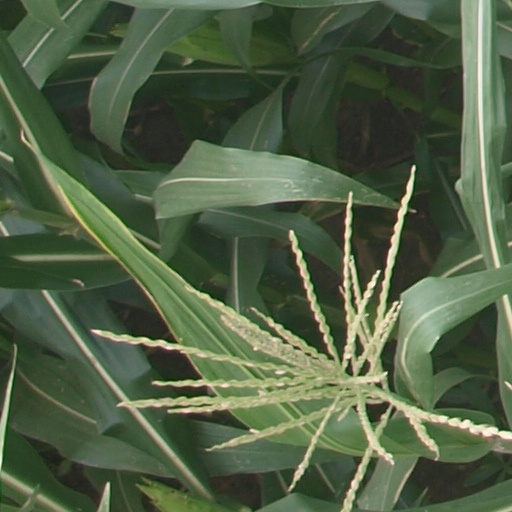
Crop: maize; corn